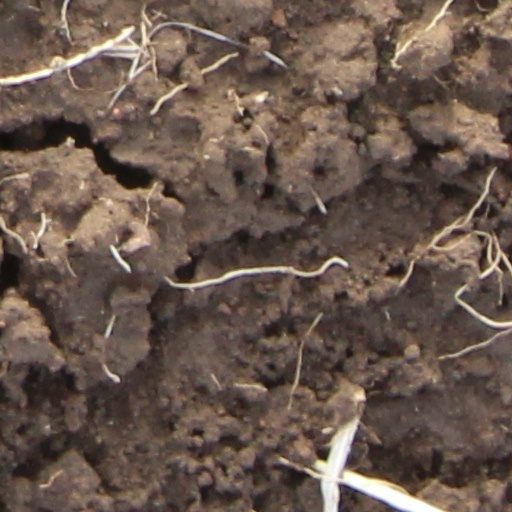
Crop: wheat